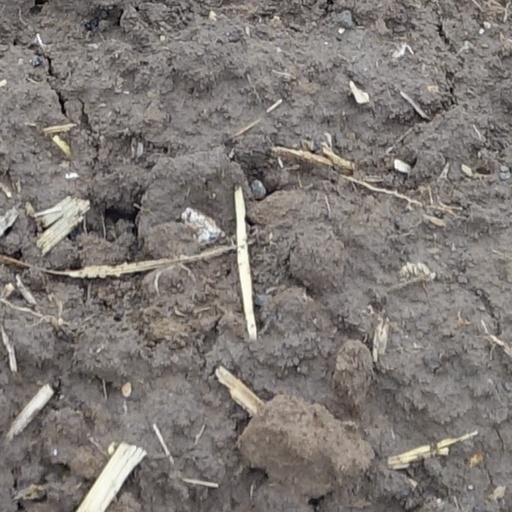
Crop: wheat